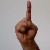
The image shows a hand gesture representing the letter 'D' in Indian Sign Language.